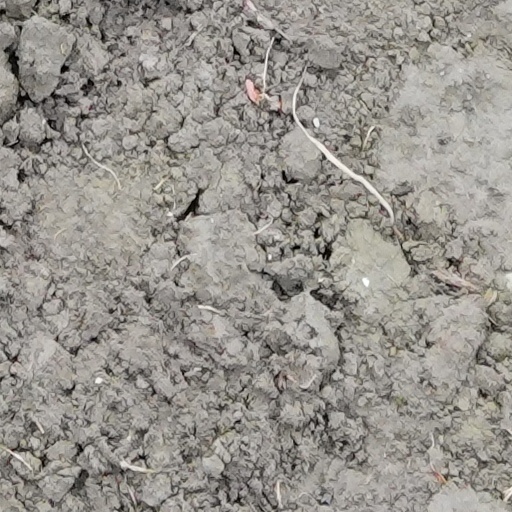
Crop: wheat